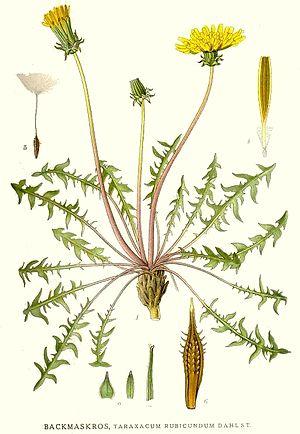
Taraxacum rubicundum est une espèce de Pissenlits de la section Erythrosperma.